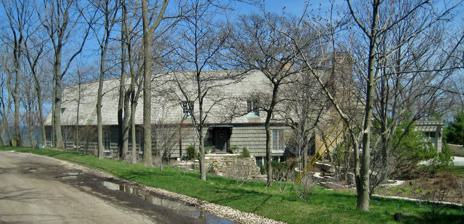
Building: Samuel Holmes House
Country: United States of America
Year built: 1926
Historic house in Illinois, United States United States historic place Samuel Holmes House U.S. National Register of Historic Places Show map of Chicago metropolitan area Show map of Illinois Show map of the United States Location 2693 Sheridan Rd., Highland Park, Illinois Coordinates 42°12′09″N 87°47′50″W / 42.20250°N 87.79722°W / 42.20250; -87.79722 ( Samuel Holmes House ) Area 2.5 acres (1.0 ha) Built 1926 ( 1926 ) Architect Robert E. Seyfarth Architectural style Shingle style MPS Highland Park MRA NRHP reference No. 82002565 Added to NRHP September 29, 1982 The Samuel Holmes House is a historic house at 2693 Sheridan Road in Highland Park , Illinois . Built in 1926, the Shingle style house was designed by architect Robert Seyfarth . The house is one of several Seyfarth-designed buildings in Highland Park and a rare example of the Shingle style in the city. The house's design includes an asymmetrical form, a gable roof with inset dormers , and a cedar shake sided exterior. Noted landscape architect Jens Jensen designed the house's grounds. The house was added to the National Register of Historic Places on September 29, 1982. References